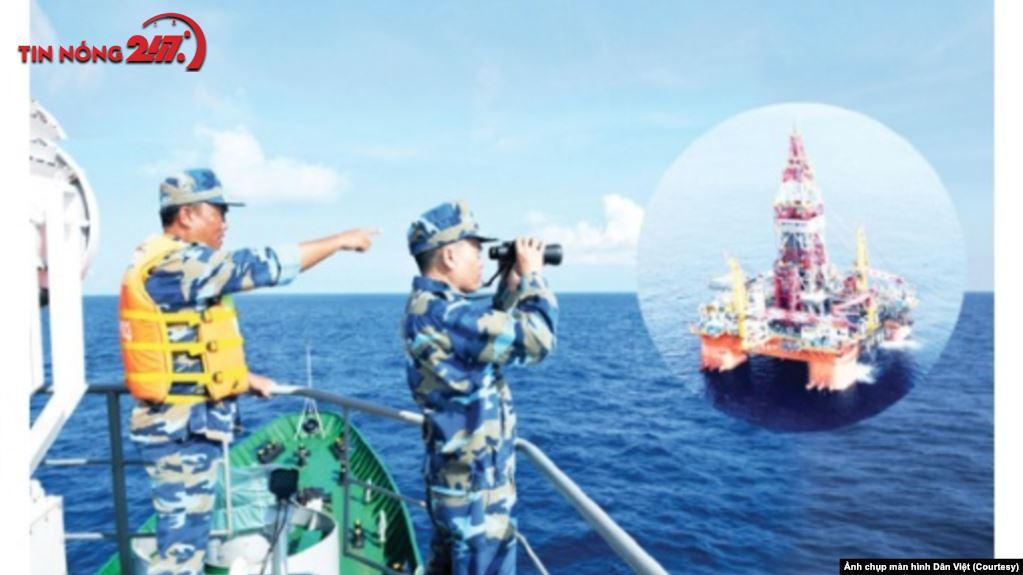
có một chiến sĩ hải quân đang chỉ tay về phía biển